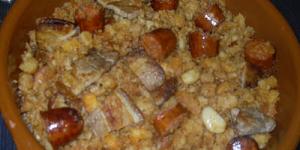
las originales migas extremenas